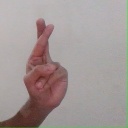
अक्षर: र